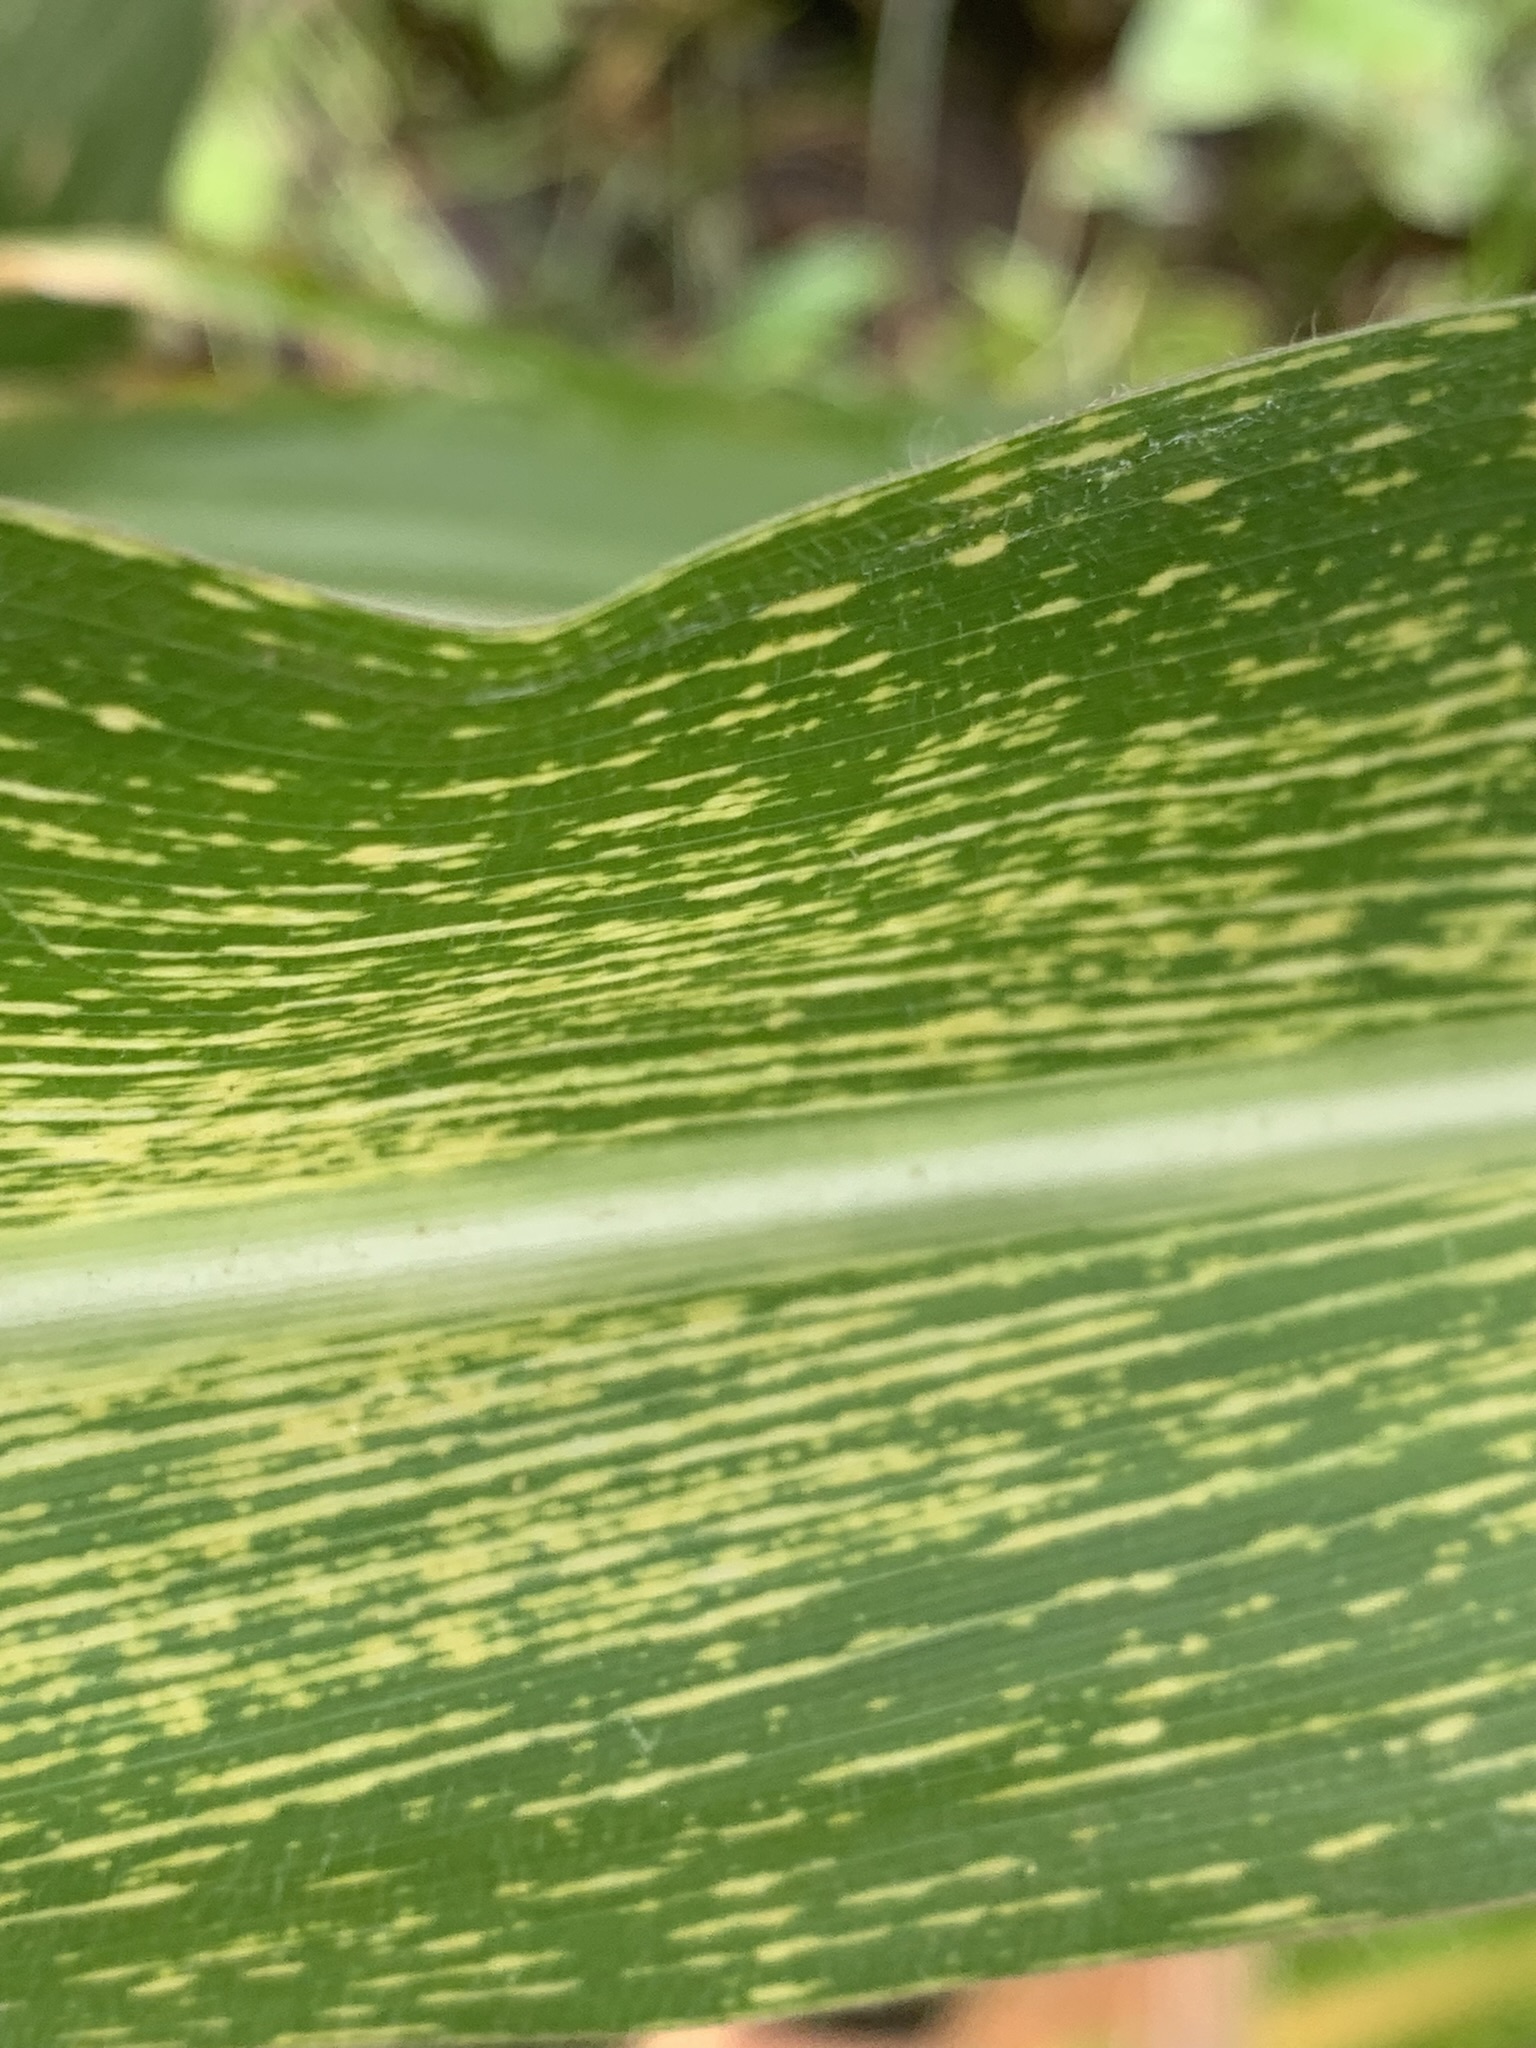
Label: MSV